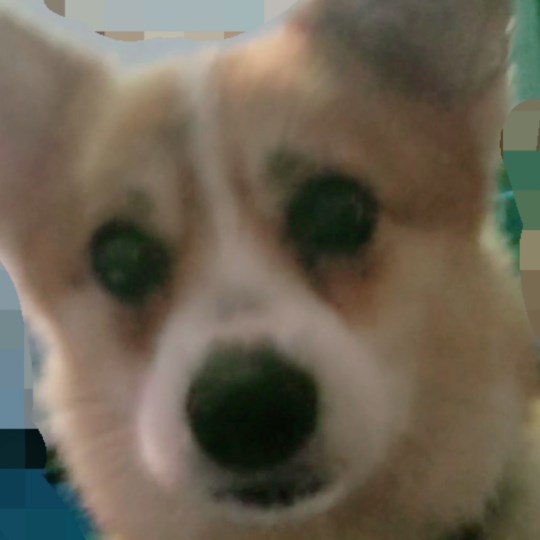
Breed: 2909-n000116-Cardigan